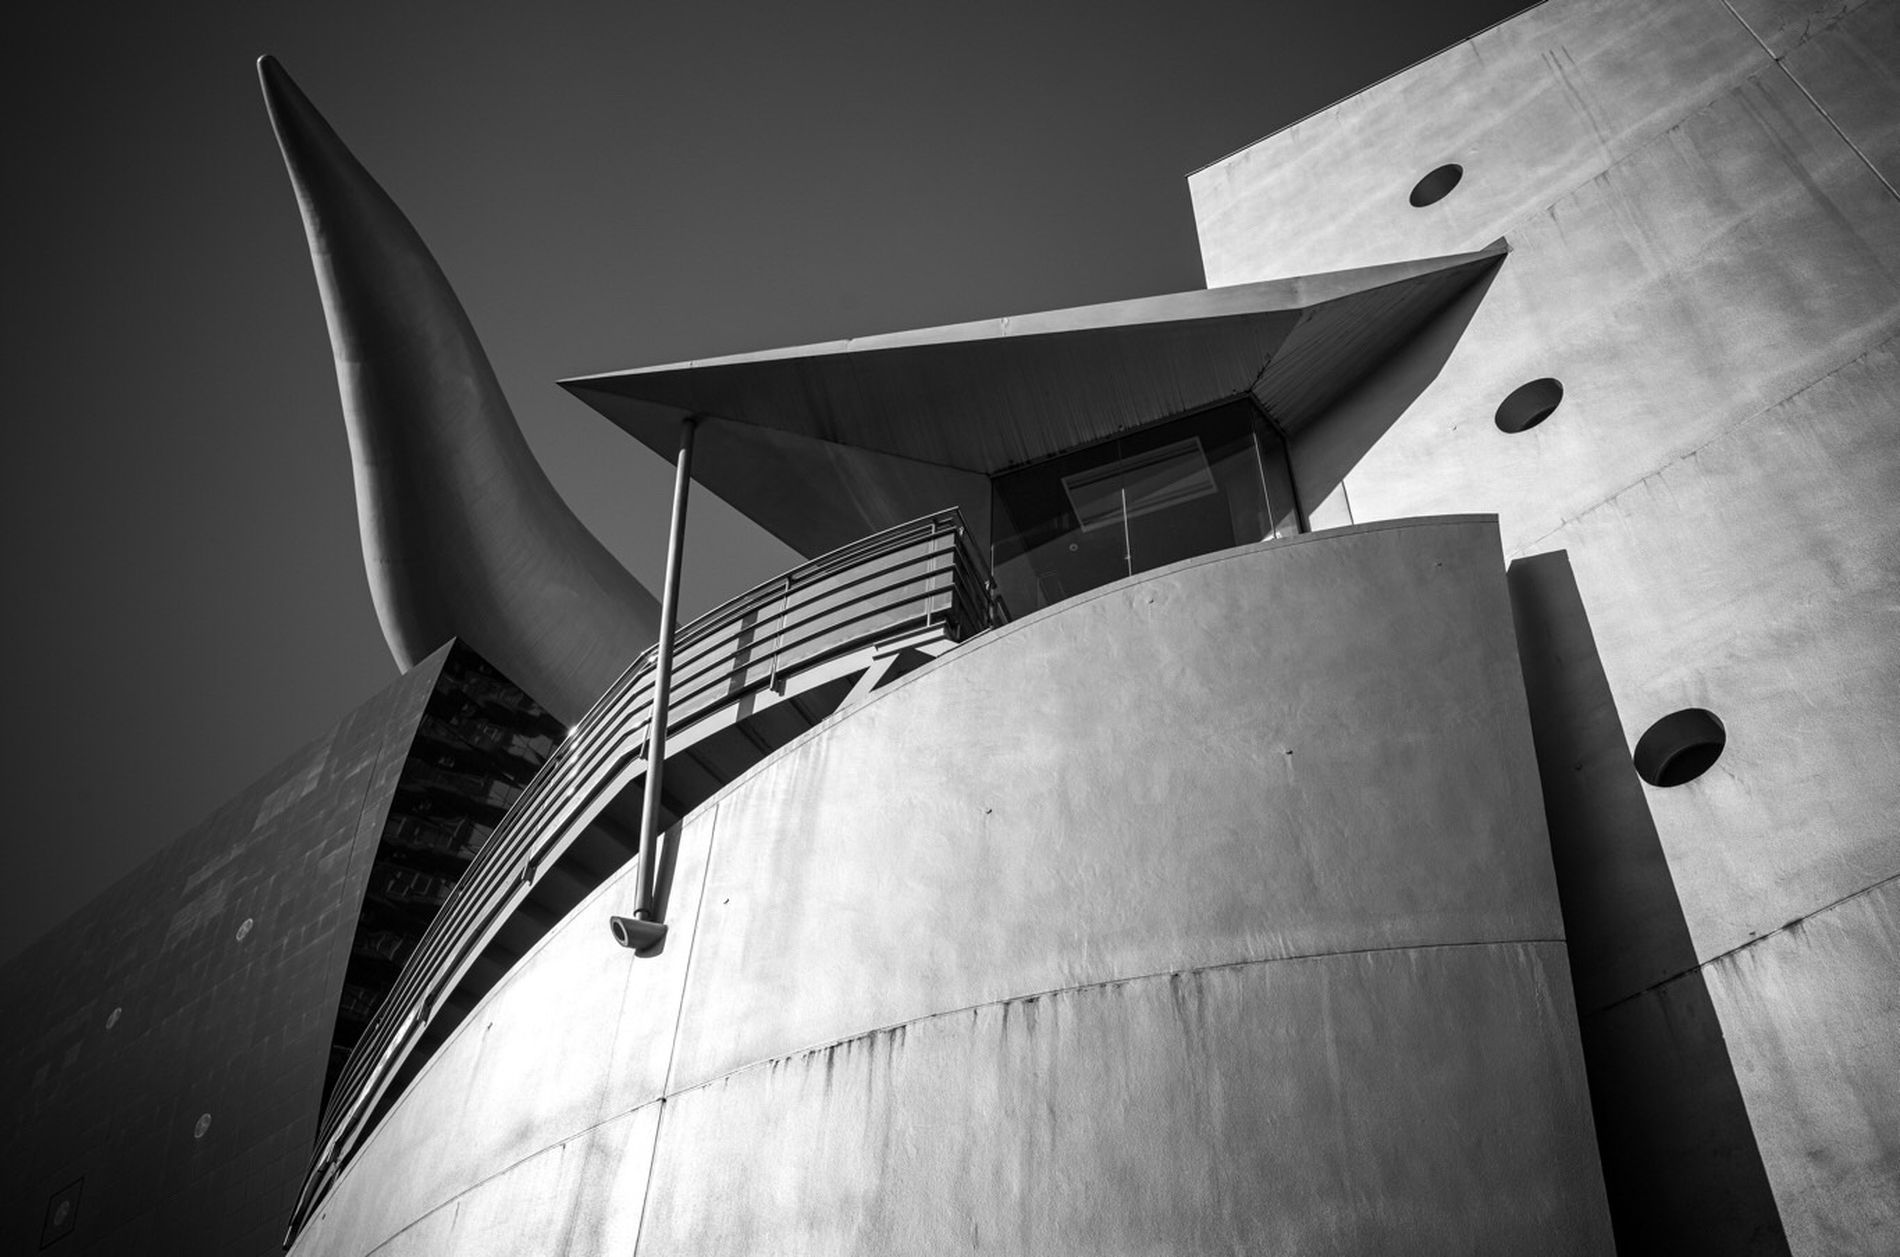
Concrete Silence
Concrete building with sharp modern design including curved and pointed forms circular wall holes smooth surface strong shadows clear sky and metal railing surrounding a glass balcony
Taken in natural sunny daylight at a sharp angle, highlighting architectural mass. The silence dominates as rigid textures create contrast in monochrome. The abstract architectural style reflects simplicity, uniqueness, and precision, creating a striking atmosphere.
Labels: Handrail, Architecture, Building, Office Building, House, Housing, Staircase, City, Planetarium, Concert, Crowd, Person, Urban, Machine, Triangle, Railing, Metropolis, Outdoors, Shelter, Wall, Engine, Motor, Art, Modern Art, Indoors, Interior Design, Convention Center, sky, Circular wall openings, modern architectural building, metal column, Circular Openings, Modern Architecture
Camera: Leica Camera AG LEICA M10 MONOCHROM
Lens: Summicron-M 1:2/35
Aperture: F11
Exposure: 1/1000 sec
ISO: 160
Focal length: 35